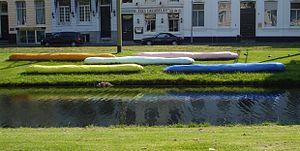
C'est une liste de la collection du musée d'images, qui font partie de la collection internationale de sculptures disposées dans l'espace public de Rotterdam. La collection a été formée entre 1945, au moment de la reconstruction de la cité, après la Seconde Guerre mondiale, et 2001, année durant laquelle Rotterdam a été capitale européenne de la culture. Elle est réalisée par la ville de Rotterdam en partenariat avec des initiatives privées.